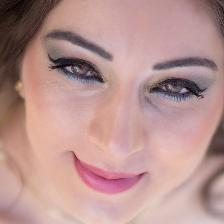
Label: faces